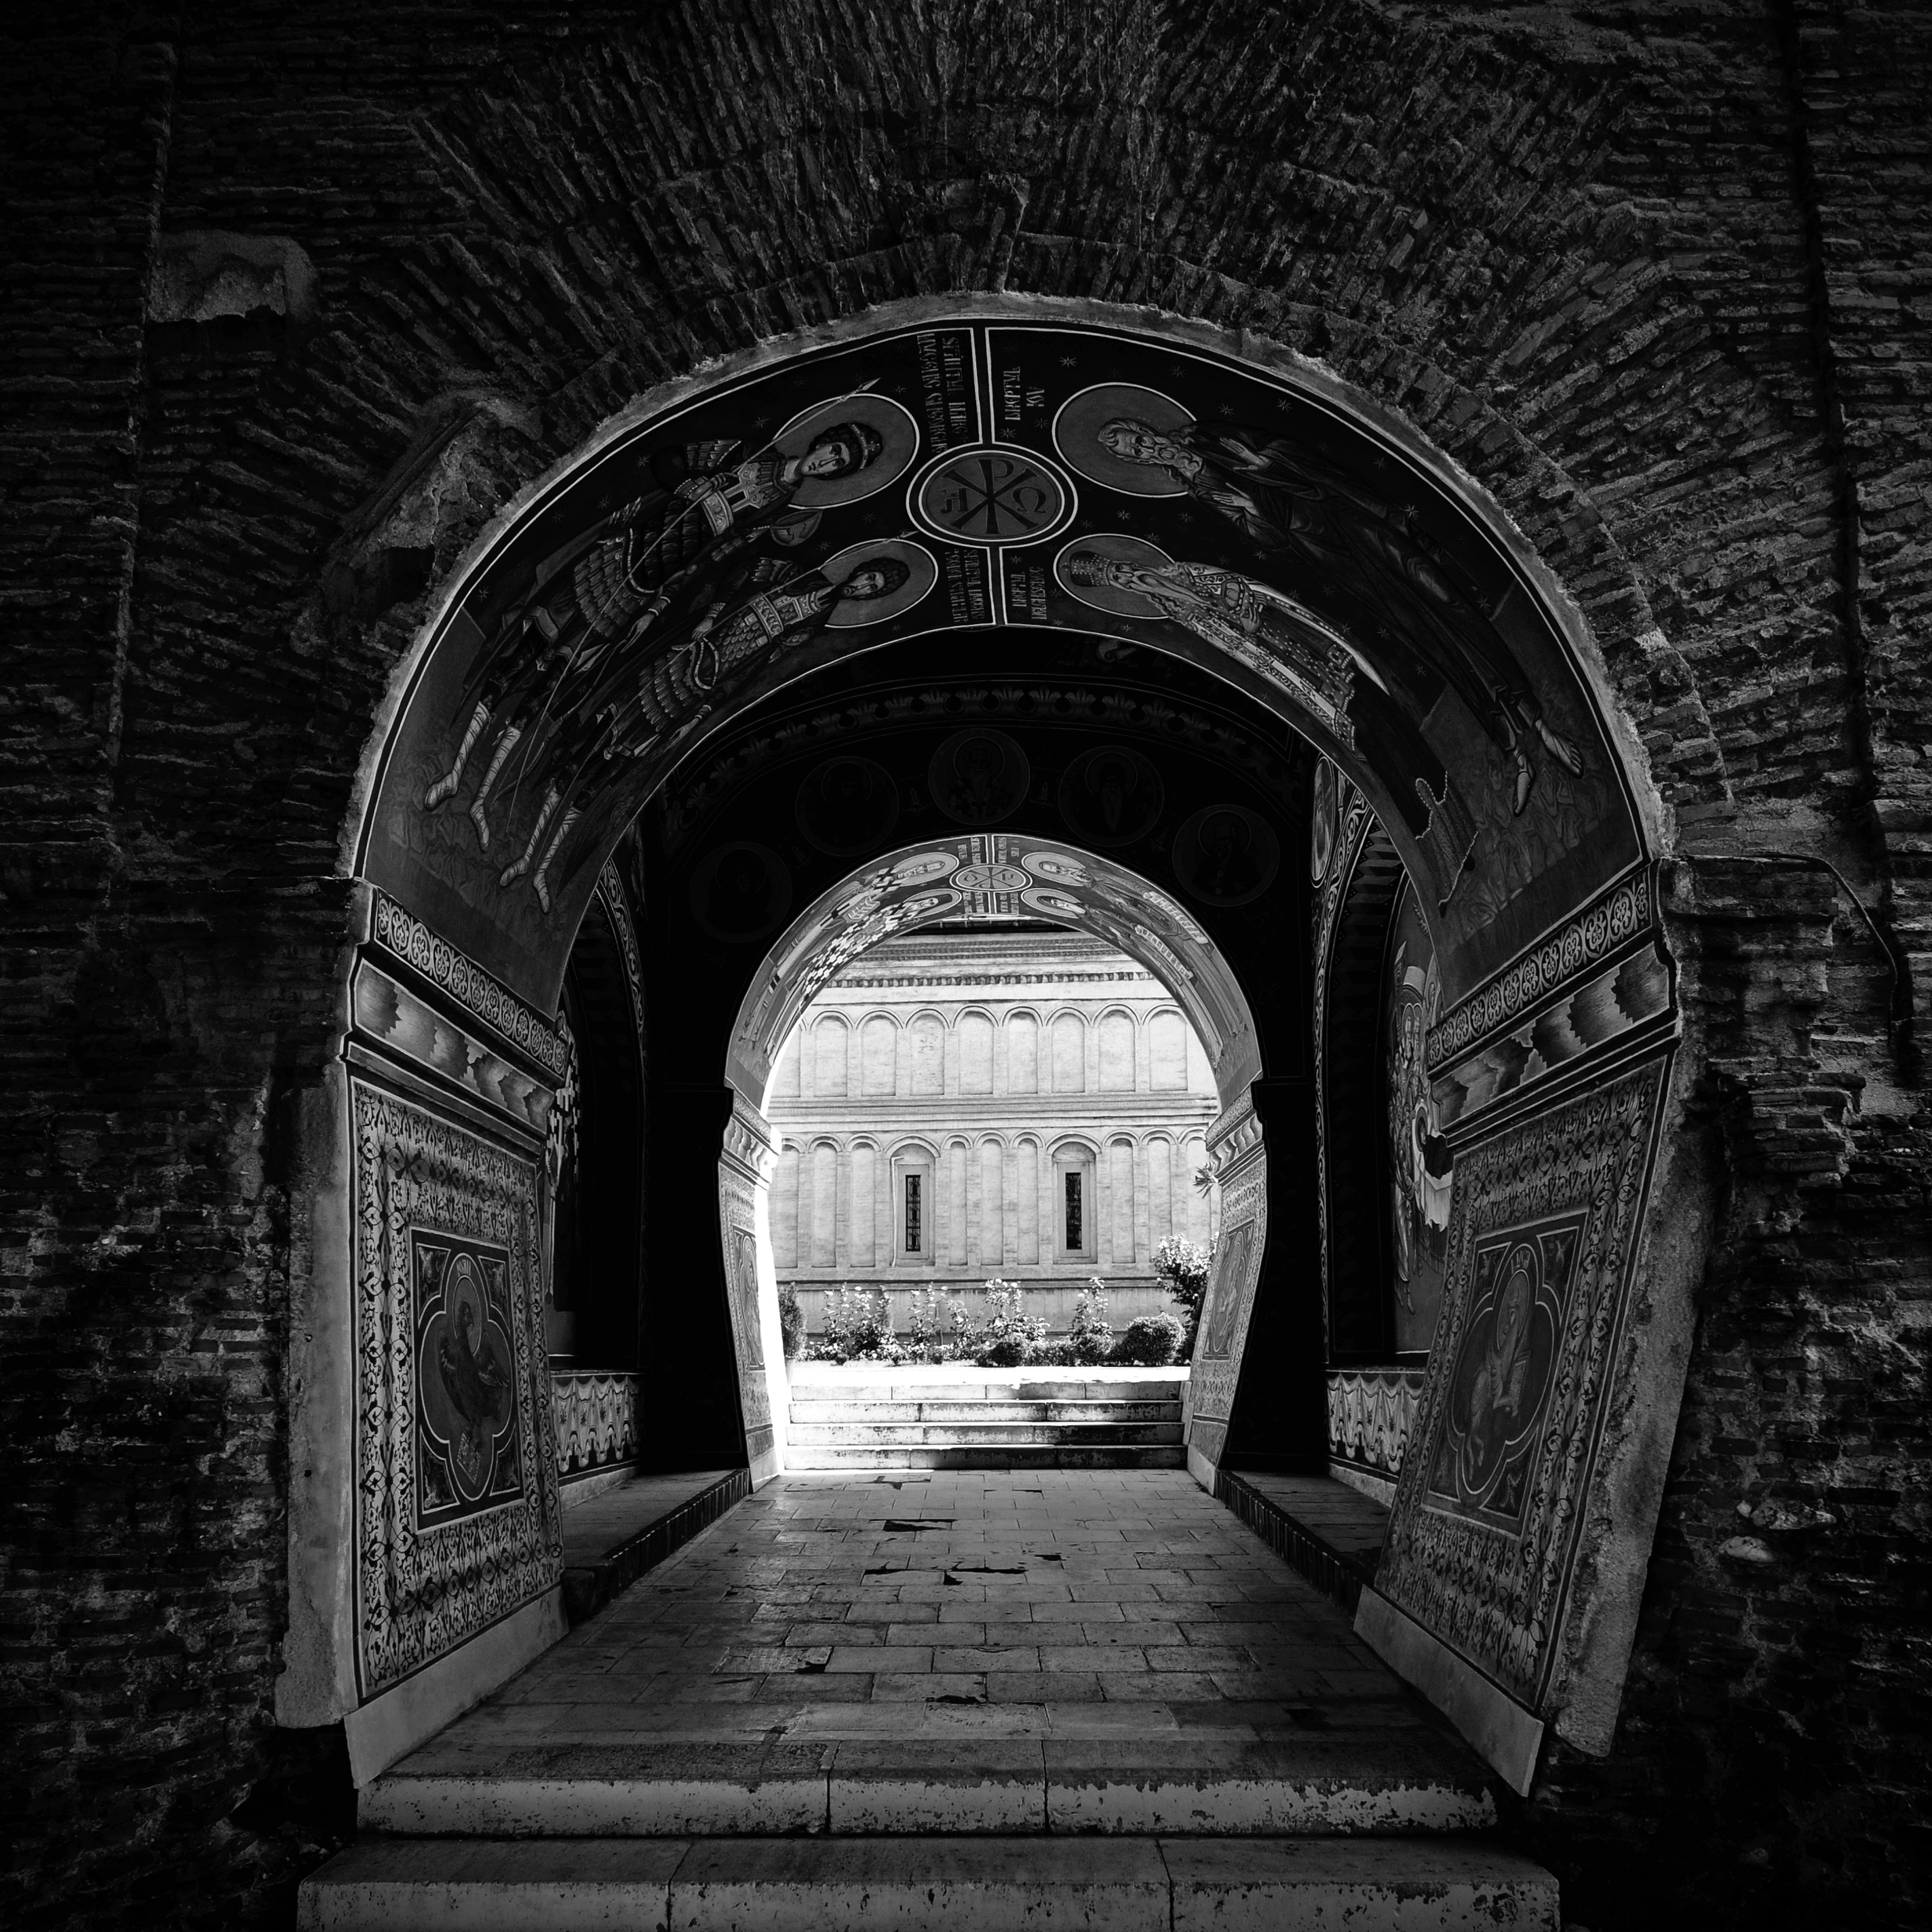
light, black and white, architecture, white, photography, building, tunnel, monument, photo, arch, religion, darkness, church, black, monochrome, christian, photos, religious, de, infrastructure, belltower, monastery, symmetry, churches, photograph, fotografie, christianity, romana, arc, orthodox, eastern, icon, shape, romania, icons, bucharest, bor, biserica, arhitectura, wallachia, orthodoxy, lumina, romanian, icoana, icoane, ortodoxa, patrimoniu, manastirea, manastire, ortodoxia, ortodoxie, ecclesiastical, bisericeasc, cladire, edificiu, bucuresti, valahia, tararomaneasca, belfry, eik n, cre tinism, cre tin, radu, voda, raduvoda, m n stirearaduvod, lmibiiaa19498, clopotnita, monochrome photography, ancient history